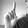
ASL letter: L